Charles Spinasse

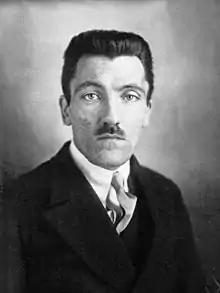
Charles Spinasse

Charles Spinasse (22 October 1893 in Égletons, Corrèze – 9 August 1979 in Rosiers-d'Égletons) was a French politician. He served as mayor of Égletons from 1929 to 1944 and again from 1965 to 1977. He belonged to the French Section of the Workers' International (SFIO). In 1938, he served as France's minister of budget.